EWU–UM Governors Cup

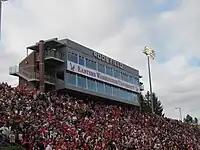
Governors Cup sell-out (12,000) at newly renamed Roos Field in September 2010

With more than 2,000 bleacher seats added, record crowds of 11,702 in 2010 and 11,583 in 2006 attended the showdowns with Montana, the most recent match up in 2010 was won by the Eagles. The previous record before 2004 was 6,879 for the Eastern – Idaho game on October 17, 1992, when temporary bleachers were employed in addition to the 5,000 permanent seats. The top 25 attendances at Roos Field have come since the early 1990s, including the top eight in the last three seasons.